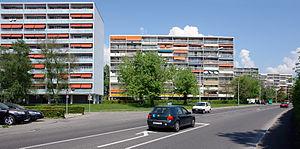
Meyrin est une ville et une commune suisse située dans le canton de Genève. Elle est la quatrième ville la plus peuplée du canton après Genève, Vernier et Lancy.